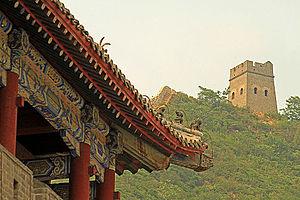
Huangyaguan ou la Passe de Huangya est une petite section de la Grande Muraille située dans le nord du xian de Ji, sur la municipalité de Tianjin, à environ 126 km de la zone urbaine. Le site se trouve sur une crête de montagne escarpée et abrupte.